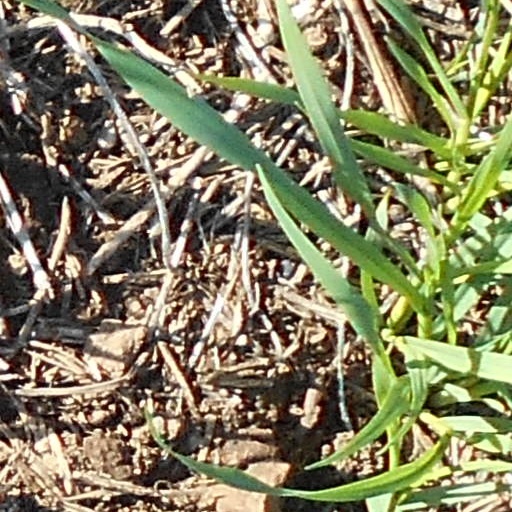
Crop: wheat